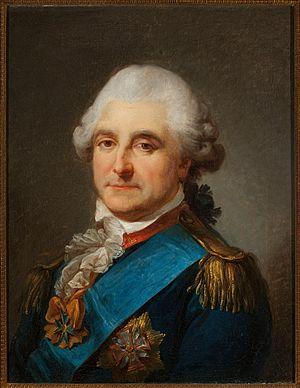
Stanislas II Auguste, connu aussi comme Stanislas Auguste Poniatowski, né le 17 janvier 1732 à Vowchyn, mort le 12 février 1798 à Saint-Pétersbourg, est le dernier roi de Pologne.